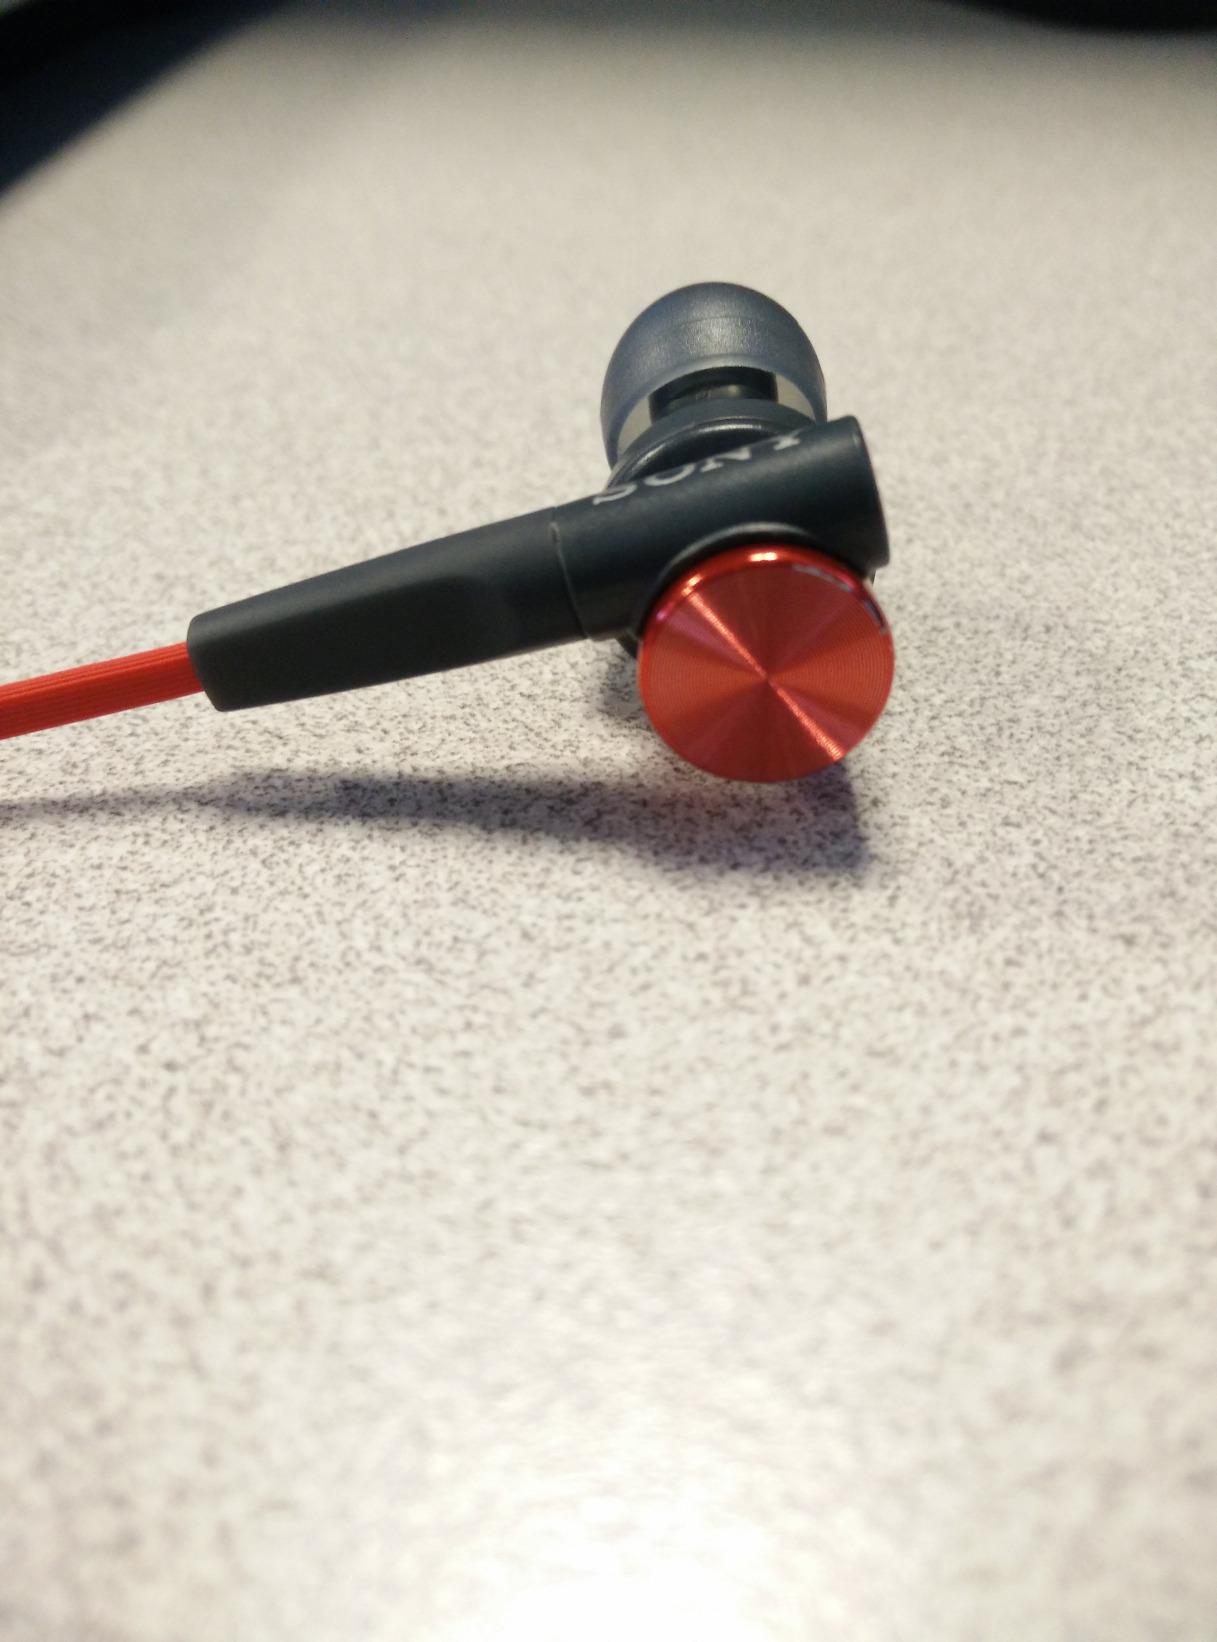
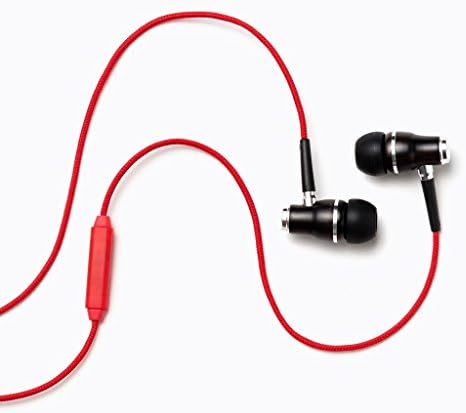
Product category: headphones
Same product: no